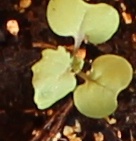
Label: Canola